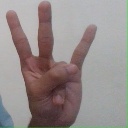
अक्षर: क्ष